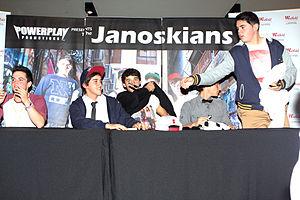
The Janoskians est un groupe de cinq garçons qui a fait ses débuts sur YouTube. Ils sont originaires de Melbourne, en Australie et vivent actuellement à Los Angeles, en Californie. Le groupe compte trois frères dont deux sont jumeaux. James quitte le groupe en 2016.